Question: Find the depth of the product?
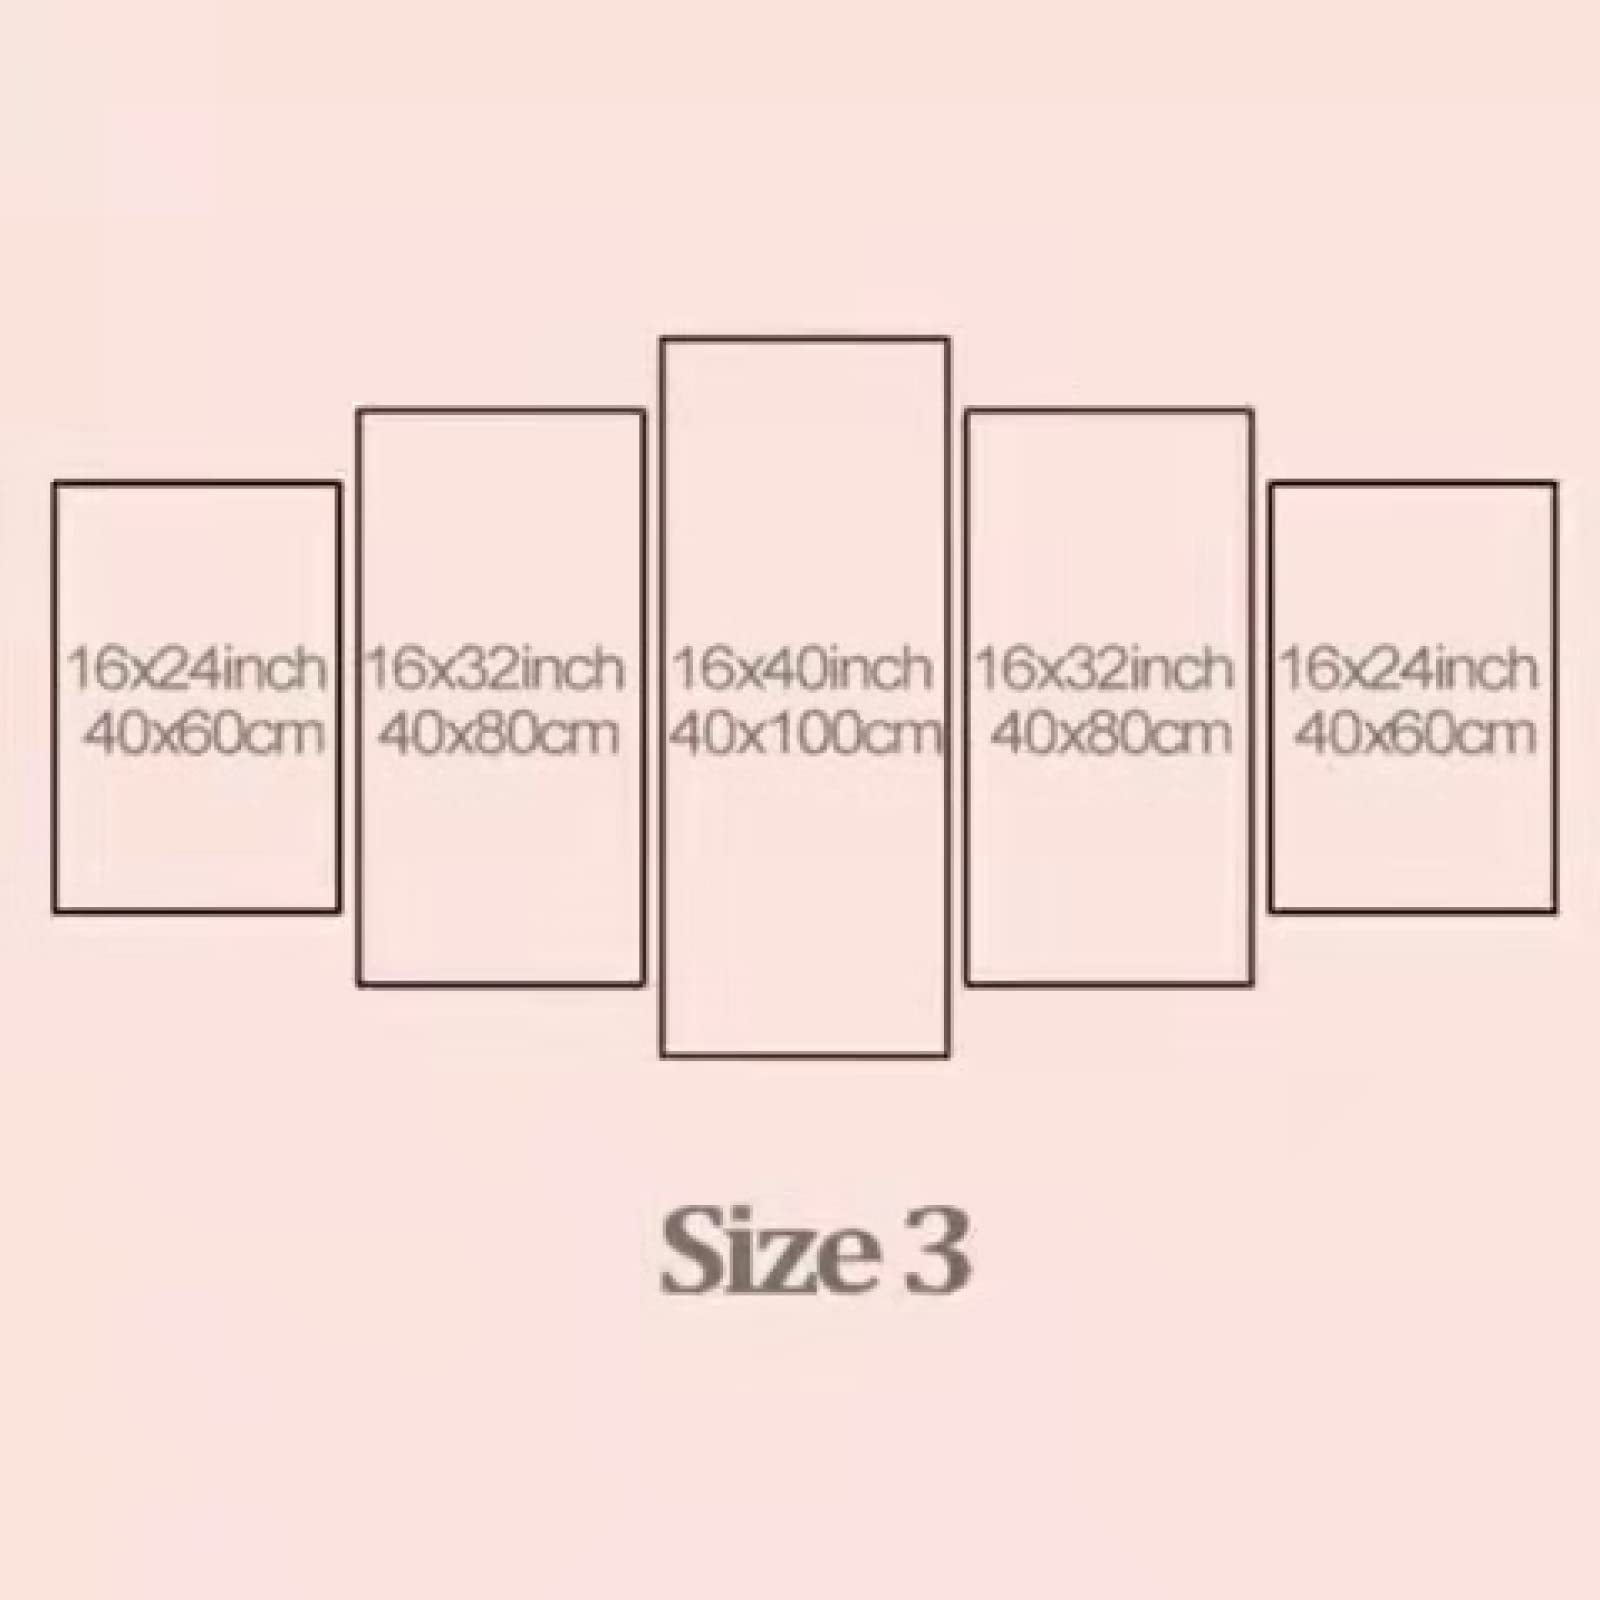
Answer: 80.0 centimetre